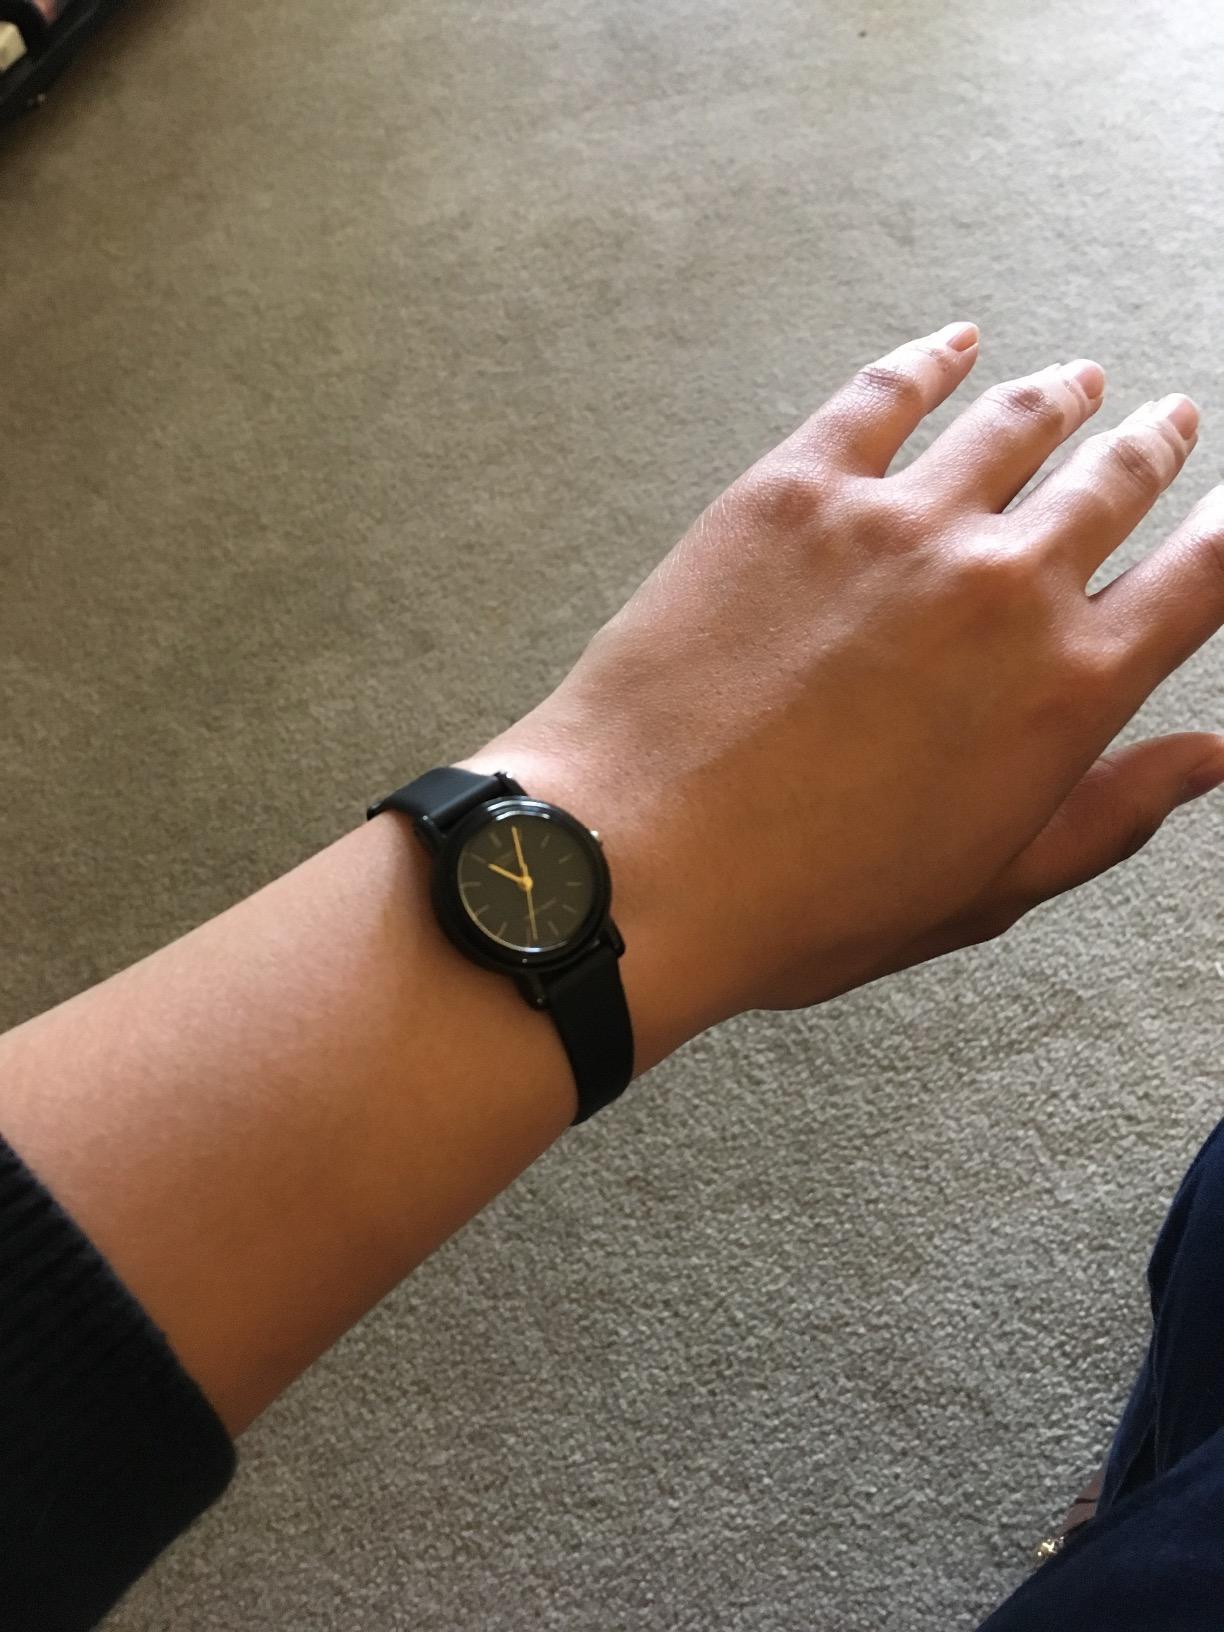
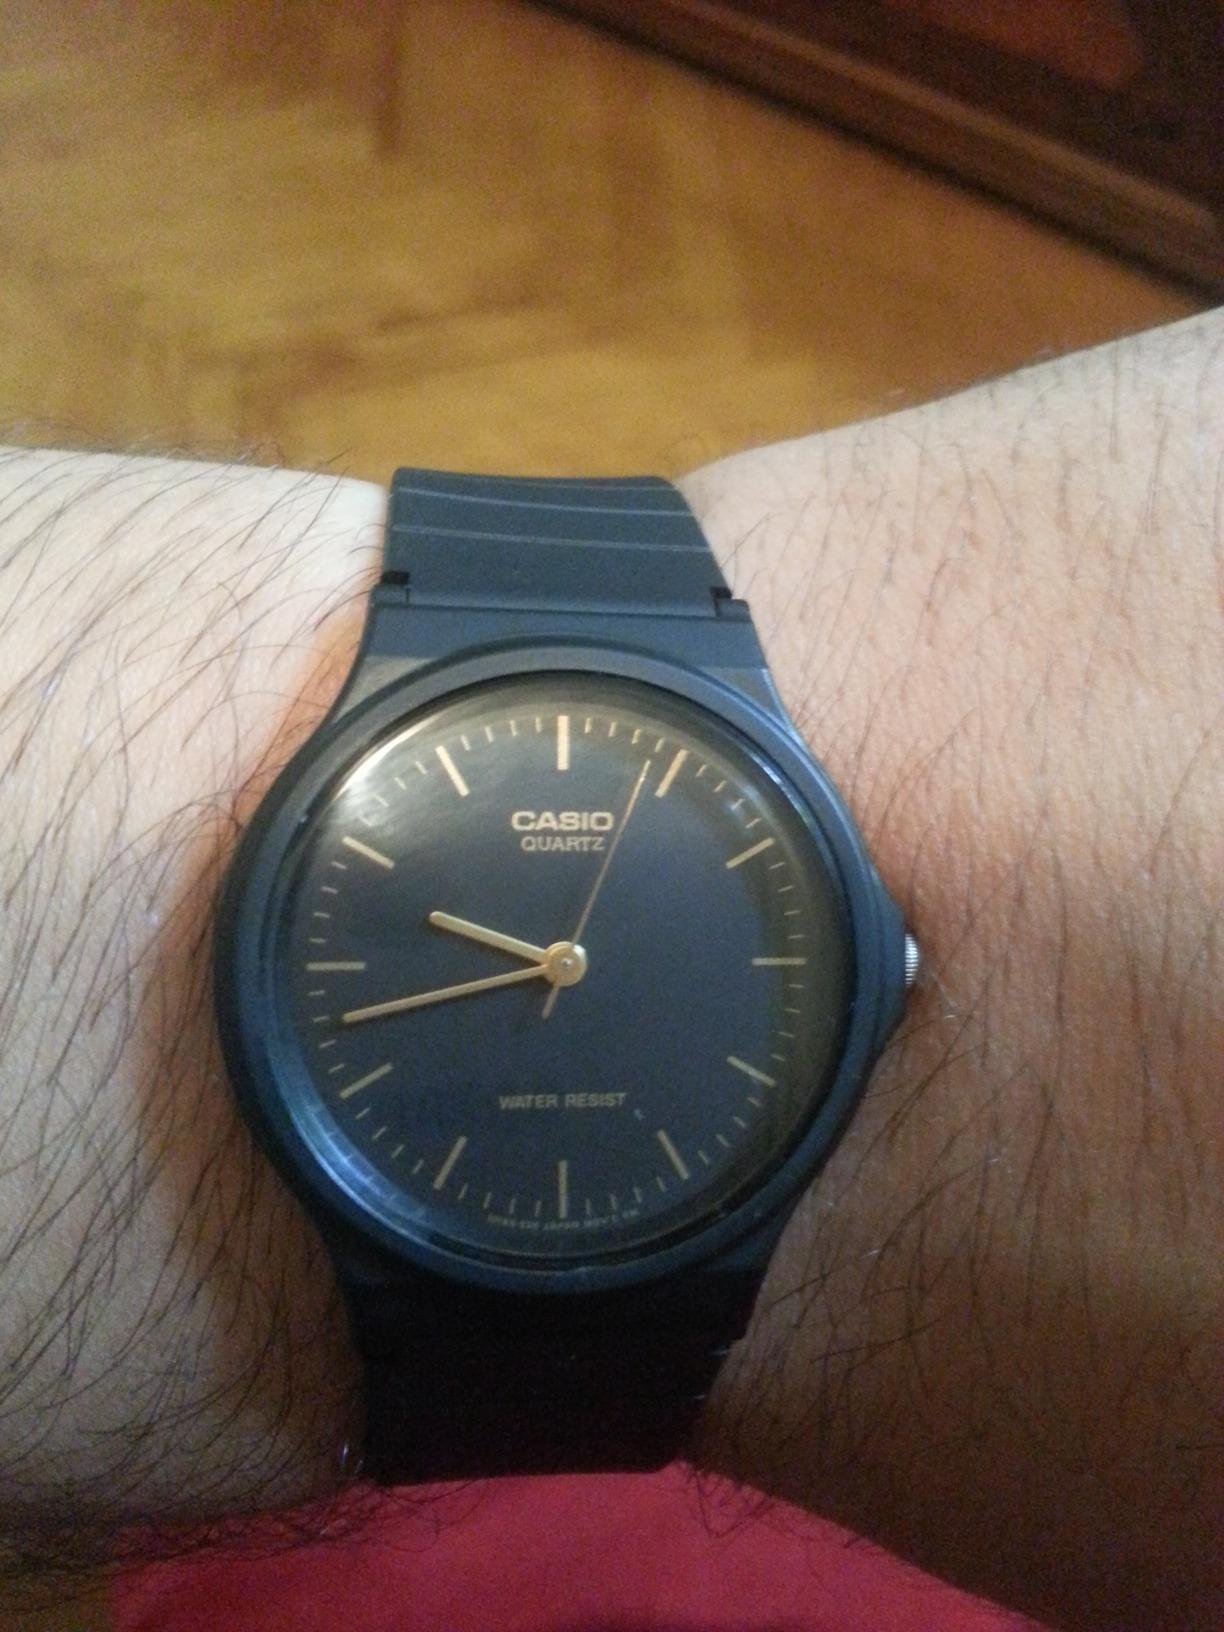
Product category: accessories_watch
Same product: no